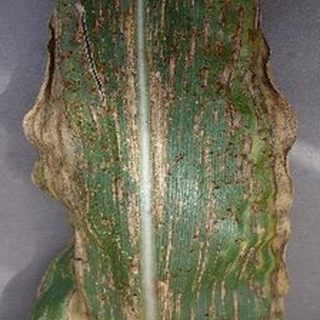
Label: corn_gray_leaf_spot